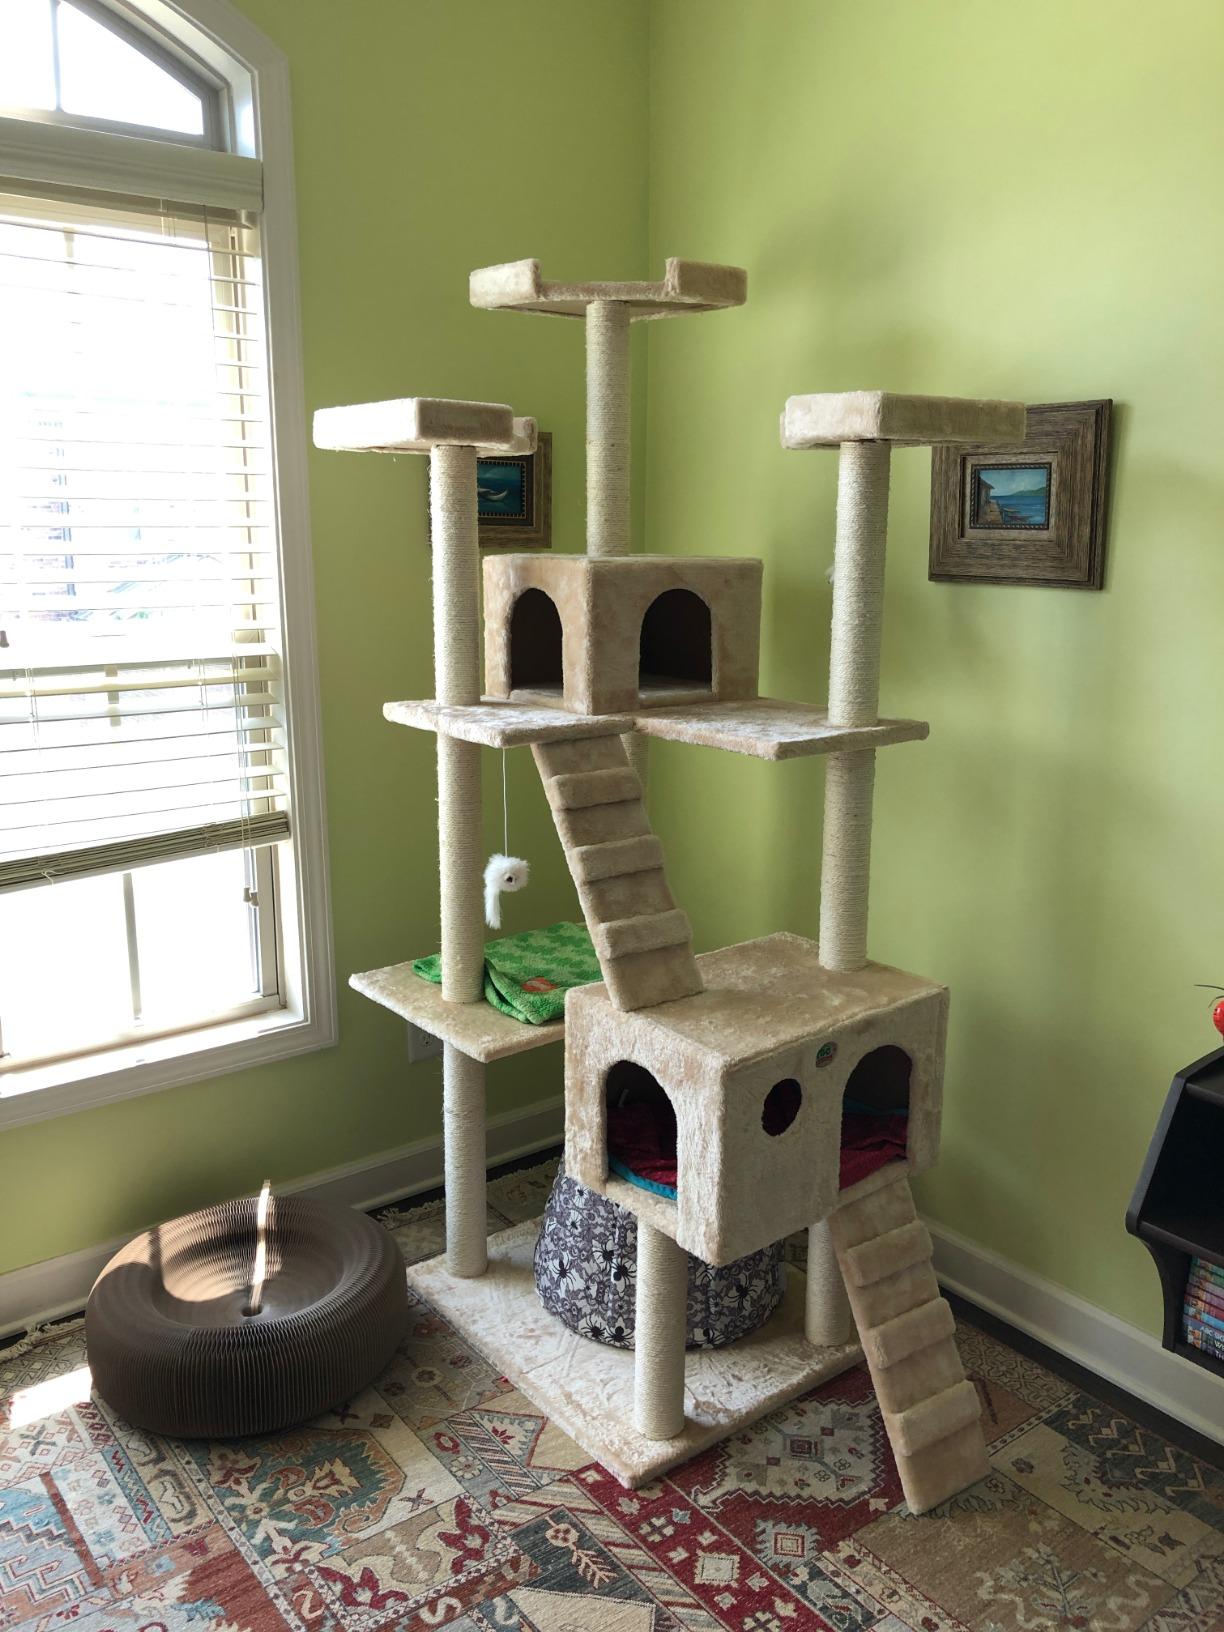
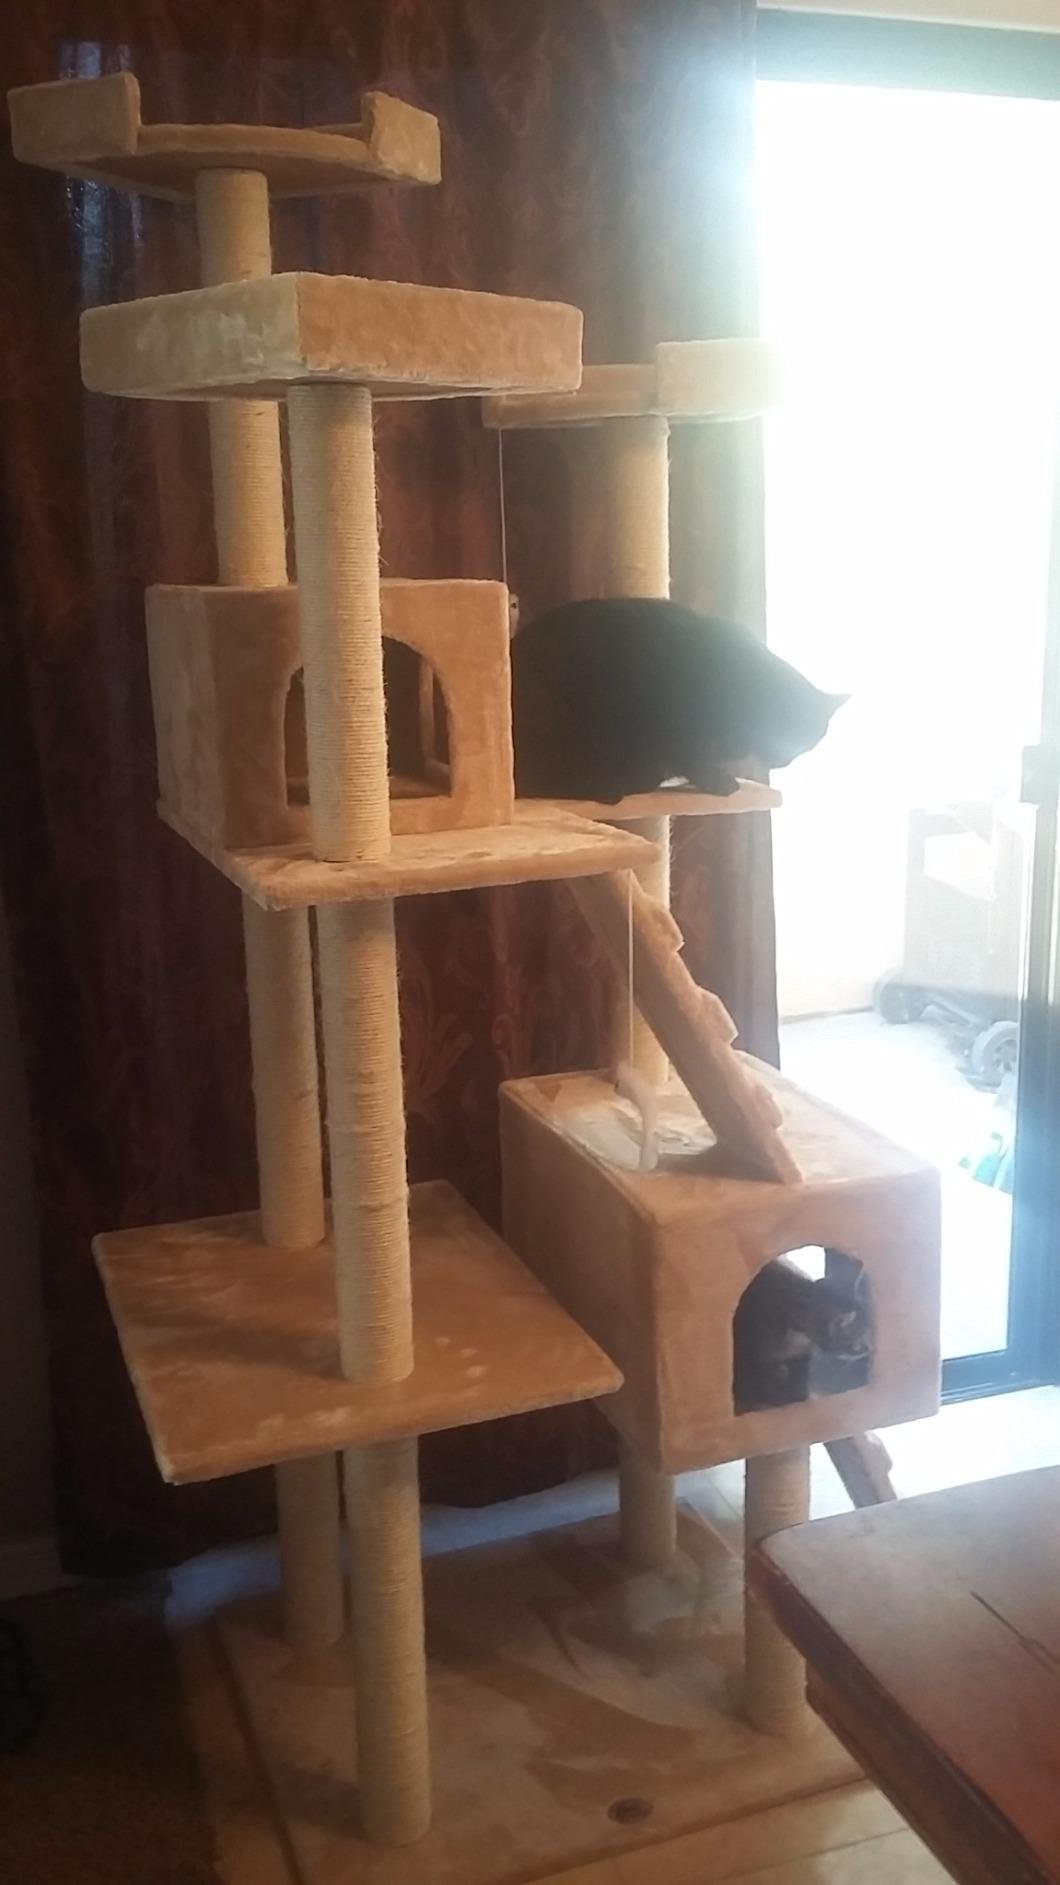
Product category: items_cat tree
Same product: yes